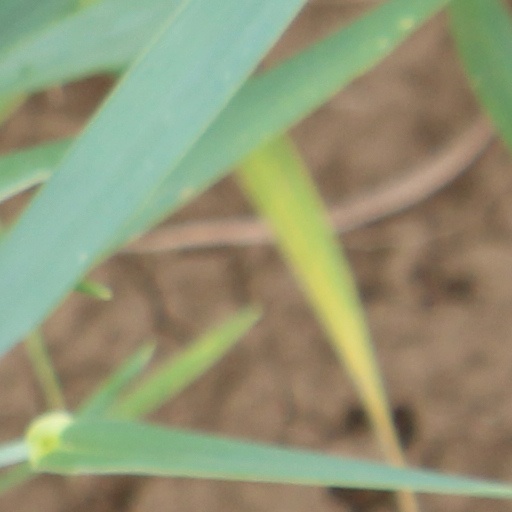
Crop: wheat